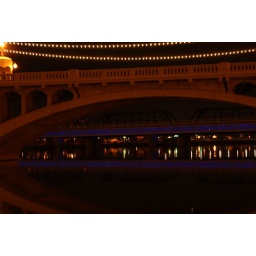
water under bridge